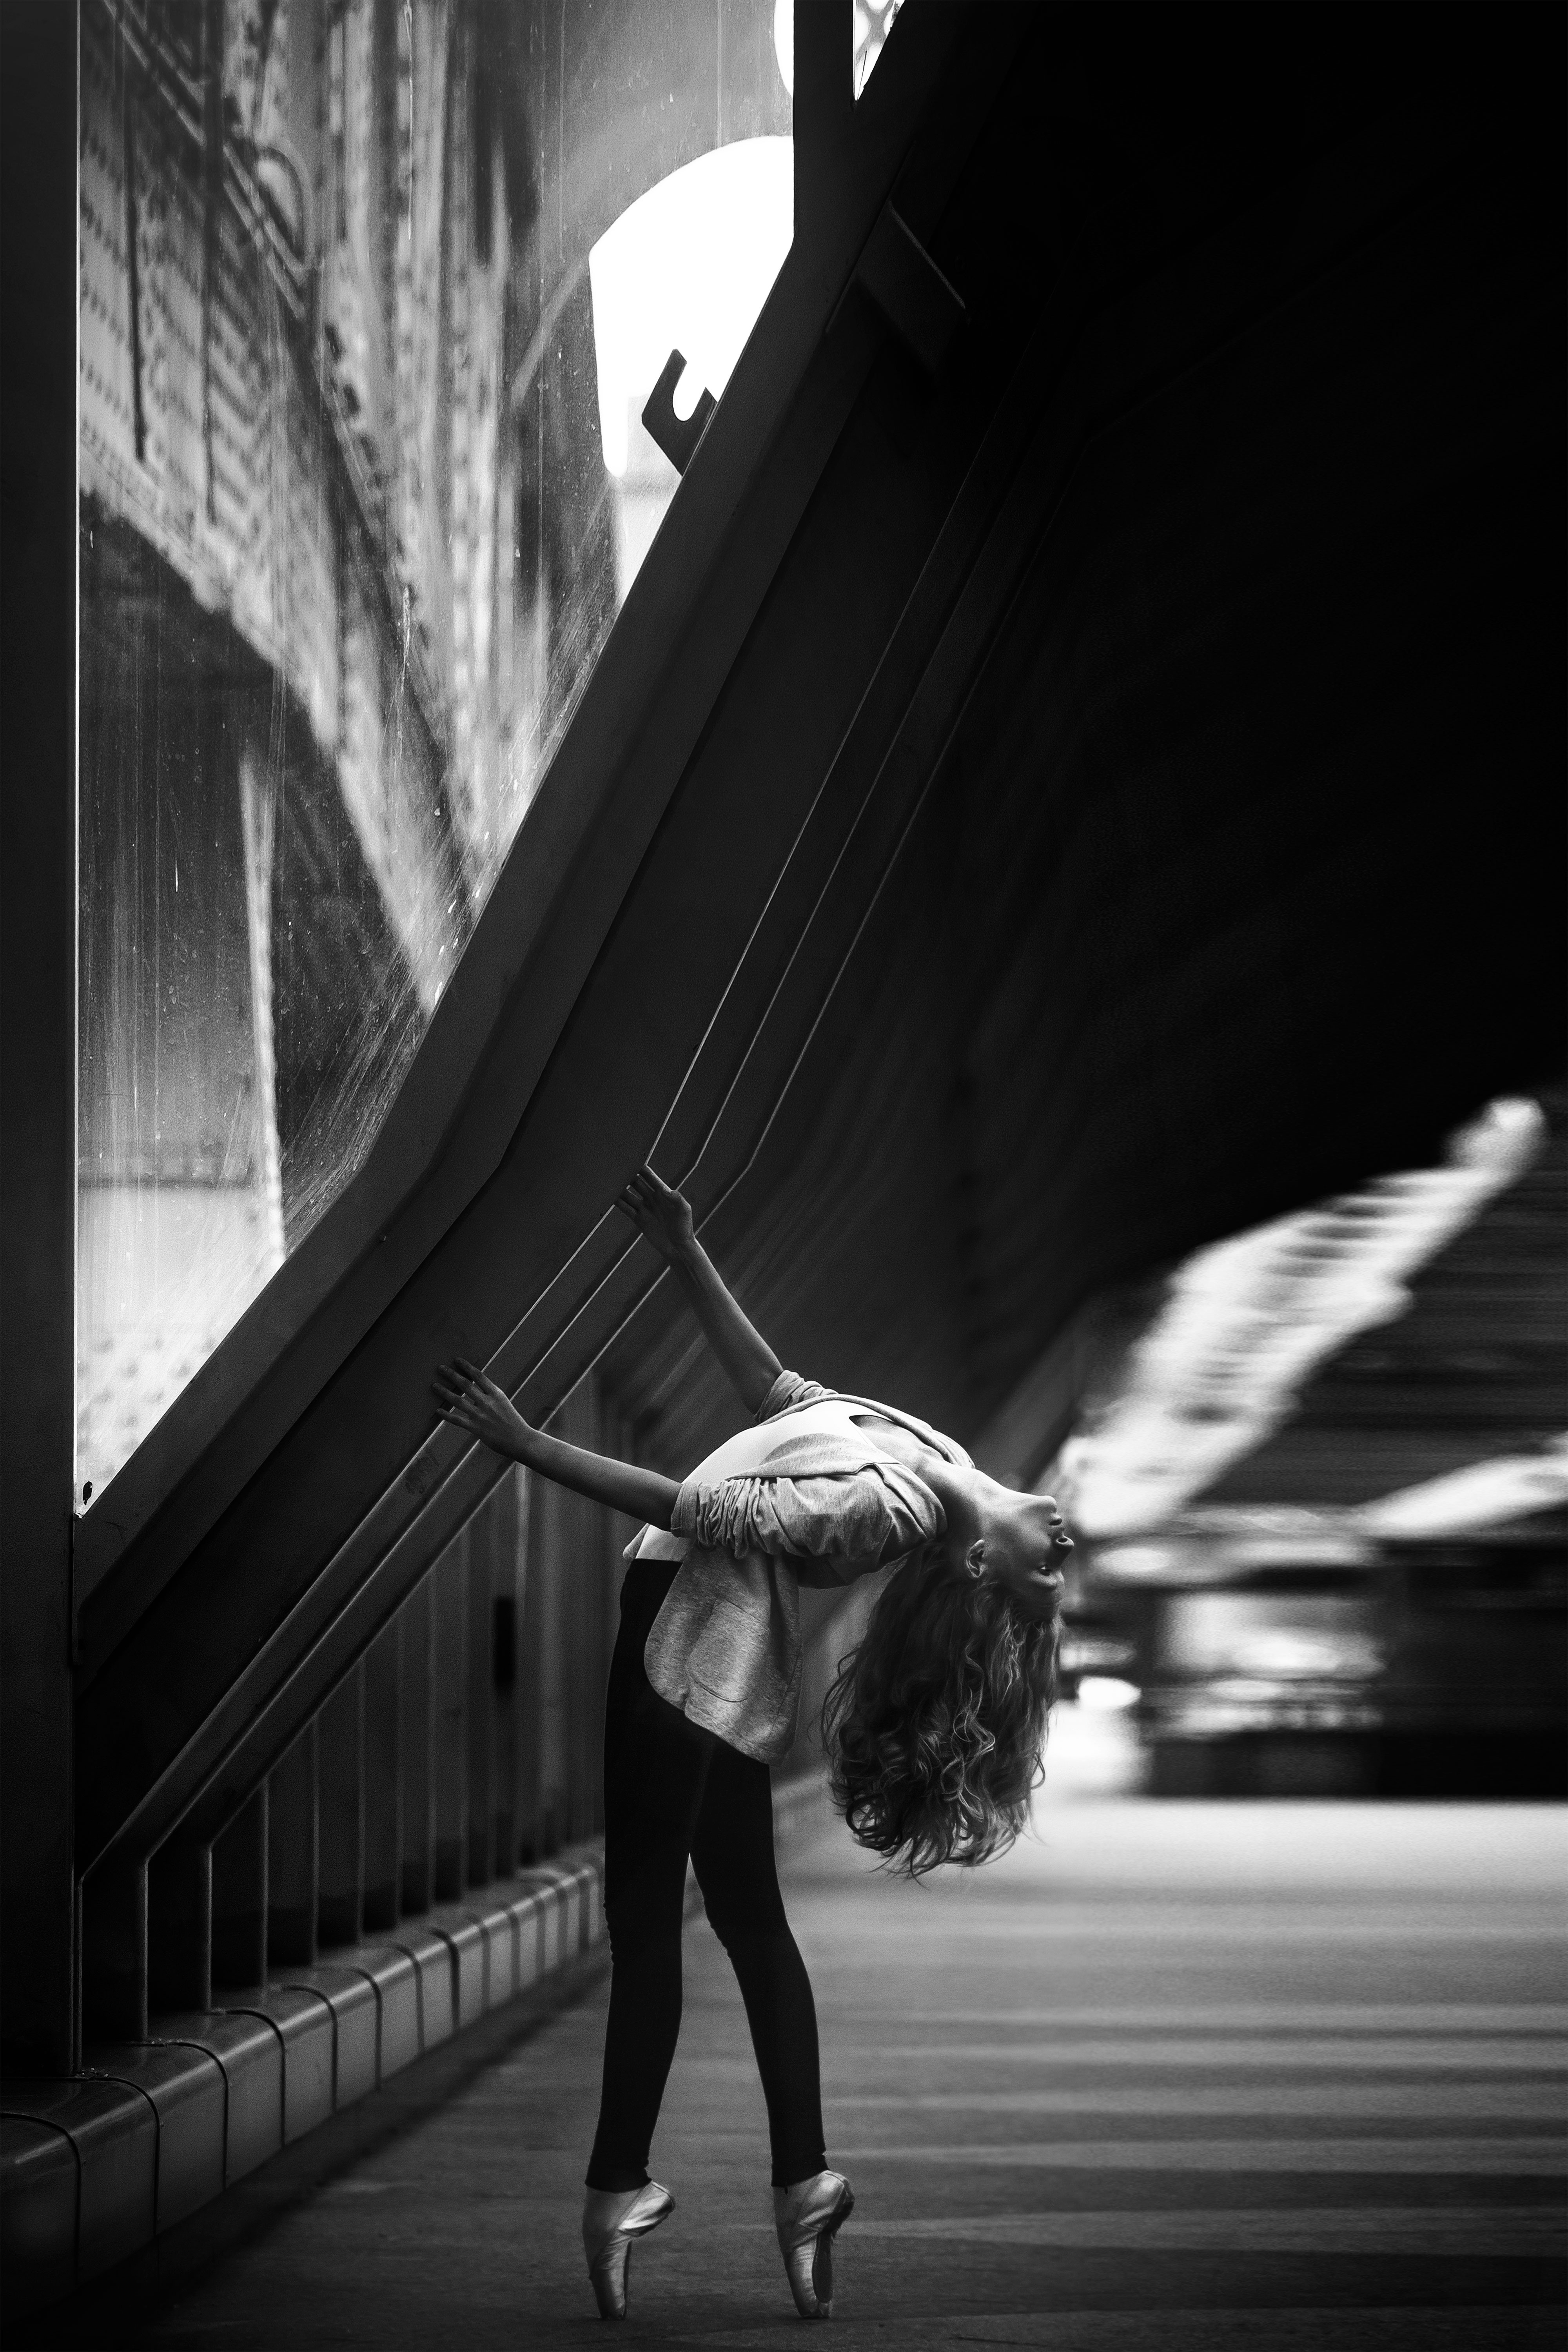
light, black and white, girl, white, photography, view, cute, portrait, model, darkness, fashion, black, monochrome, smile, eyes, women, photograph, beautiful, grim, beautiful girl, monochrome photography, ballerina in the city, film noir